Group of Seven (artists)

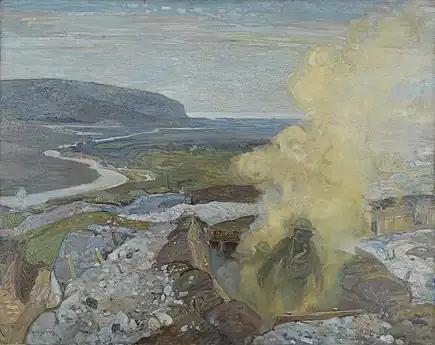
"Gas Chamber at Seaford", 1918, by Frederick Varley, Canadian War Museum, Ottawa

The informal group was temporarily split up during World War I, during which Jackson and Varley became official war artists. Jackson enlisted in June 1915 and served in France from November 1915 to 1917, at which point he was seriously injured. Harris enlisted in 1916 and taught musketry at Camp Borden. He was discharged in May 1918 after suffering a nervous breakdown. Carmichael, MacDonald, Thomson, Varley and Johnston remained in Toronto and struggled in the depressed wartime economy. A further blow to the group came in 1917 when Thomson died mysteriously while canoeing in Algonquin Park. The circumstances of his death remain unclear.